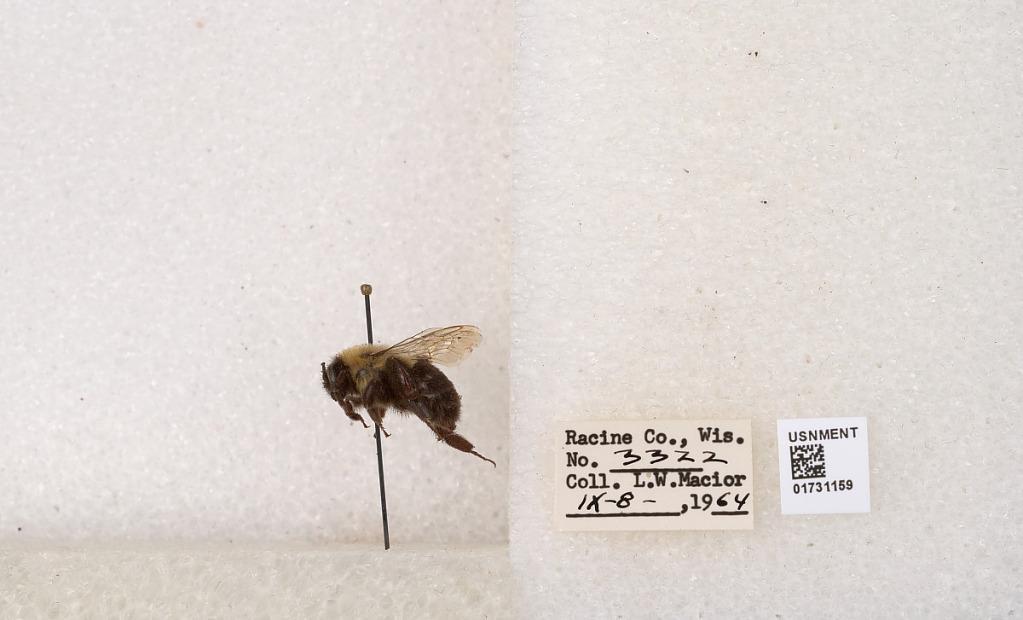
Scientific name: Bombus impatiens Cresson
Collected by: L. Macior
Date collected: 1964-9-8
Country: United States
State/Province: Wisconsin
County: Racine
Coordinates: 42.7299, -87.8123